Dorian Pavus

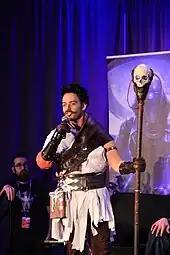
Cosplay of Dorian Pavus at PAX South 2015.

Dorian received a very positive reception from critics, with appearances in multiple "top" character lists. Staff from "GamesRadar" and "PC Gamer" ranked Dorian among the most iconic characters in the video game medium. Matt Kane from GLAAD included Dorian and fellow "Inquisition" characters Krem, Sera and the Iron Bull in his list of 2014's Most Intriguing LGBT Characters. Engadget staff named Dorian among their "Favorite New Characters of 2014" list. In 2015, Logo TV ranked Dorian as the fourth on their list of the sexiest male video game characters. Justin Davis from "IGN" rated Dorian's moustache as among the most "glorious" examples in video games, describing it as "classy and refined, but maybe just a tiny bit over-the-top".